422d Bombardment Squadron

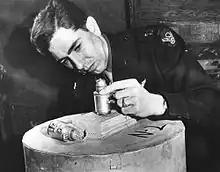
An Eighth Air Force officer adjusts the fuse on a leaflet bomb.

In late summer of 1943, the squadron began flying night bombing missions together with bombers of the Royal Air Force on a trial basis. These experiments ended in September, but with its night flying experience, starting on 7 September 1943, the squadron began flying nighttime "Nickeling" missions, dropping leaflets over occupied territory. Originally, leaflets were thrown overboard by hand. They were then dropped in cardboard boxes until the squadron's armament officer devised a leaflet bomb made of laminated paper and fused to disperse the leaflets at an altitude of to feet. On 24 June 1944 this mission, along with most of the squadron's personnel and aircraft, were transferred to the 858th Bombardment Squadron and the 422d remanned and reequipped as it returned to strategic bombing operations.